Nigakute Amai

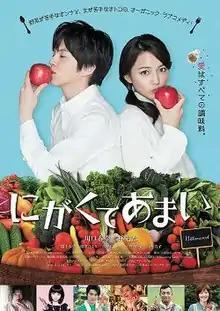
Poster

is a 2016 Japanese romantic comedy film directed by , written by Tomohiro Ōtoshi, starring Haruna Kawaguchi and Kento Hayashi and based on the webmanga series of the same name by . The film was announced on February 19, 2014. It was released in Japan on September 10, 2016.